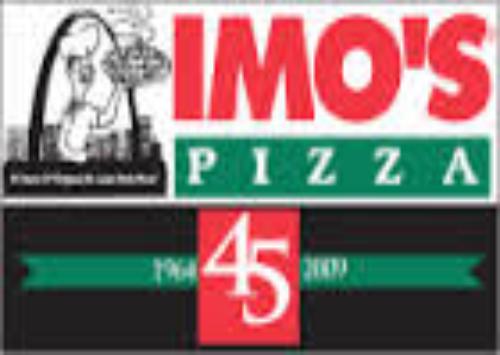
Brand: Imo's Pizza
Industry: Food